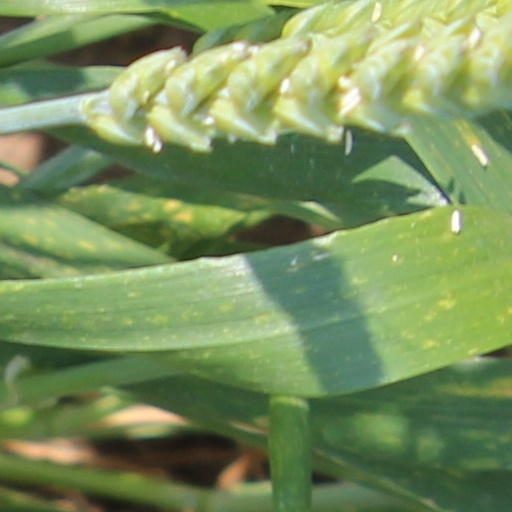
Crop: wheat